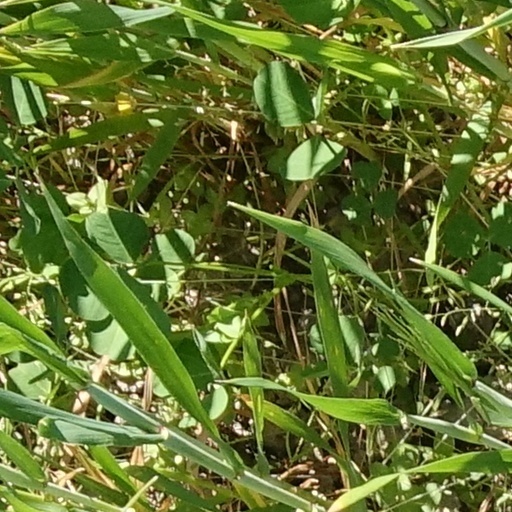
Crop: wheat